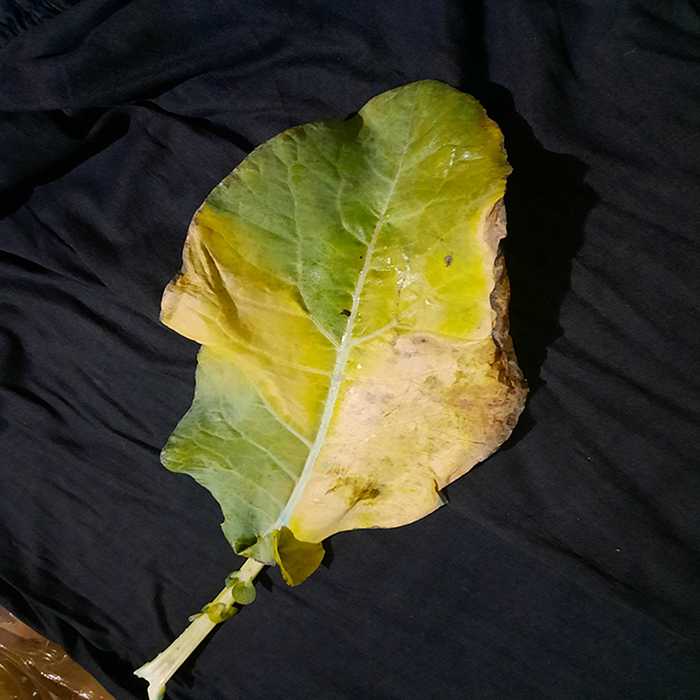
Plant: Cauliflower
Label: Black Rot